Riley Puckett

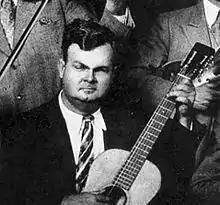

George Riley Puckett (May 7, 1894 – July 13, 1946) was an American country music artist, best known as a member of Gid Tanner and the Skillet Lickers.